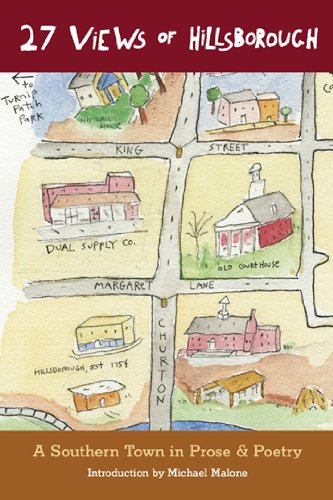
27 Views of Hillsborough
Category: Buy a Kindle
Review If there are hot spots on the globe, as the ancients believed, Hillsborough must be one of them. I can't count the number of historic markers in the gracious old town. More recently, some ground force is attracting an astonishing number of writers, artists.... On a stroll along the main street, you'll likely pass the author of one of your favorite books, the director of a great documentary, or a blues guitar player you always admired. Say hello. The natives are friendly. --Frances Mayes, author of Under the Tuscan Sun and Under Magnolias About the Author Introduction writer and 27 Views of Hillsborough contributor Michael Malone has written over a dozen novels, including Handling Sin , Uncivil Seasons , Times Witness , and Four Corners of the Sky . A former television writer, Michael is the recipient of numerous awards, including the Emmy, O Henry, and Edgar Award. He has also written numerous plays, most recently "Behind the Scenes" (cowritten with his wife Maureen Quilligan), a play about Elizabeth Keckley, 19th century former slave, entrepreneur, and confidante to Mary Todd Lincoln. During her enslavement, Keckley spent seven years in Hillsborough.
Features: A small, Southern town through the eyes of the writers and poets who live there. The past and present converge in this picturesque town along the banks of the North Carolina's Eno River, as well as newcomers and natives, espresso and bait, chorus and solo. Portrait of a town from many perspectives.